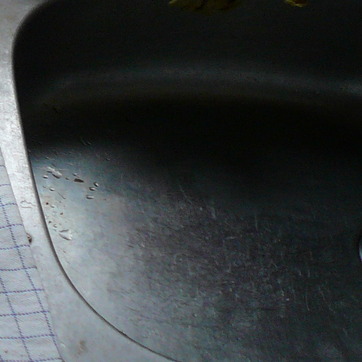
Material: metal